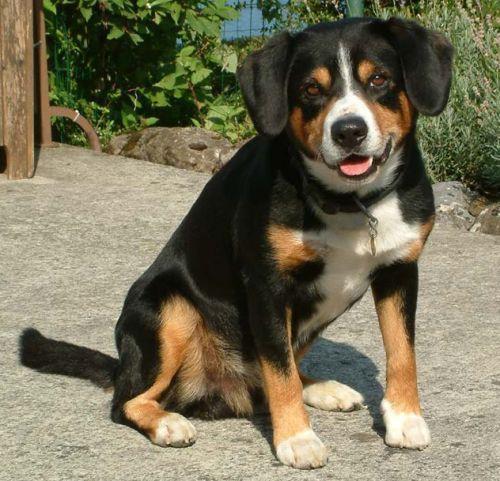
EntleBucher